Shrimad Vidyadheesh Teerth Swamiji

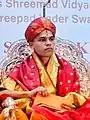

Shrimad Vidhyadheesh Teerth Swami (born 10 October 1995; formerly Uday Bhat Sharma), also referred to as Shri Vidhyadhish Teerth Swamiji, became head (Mathadipathi) of the Gokarna Partagali Math in July 2021. He is the 24th successive person of Gokarna Math according to "Guru Parampara."